Heller (coin)

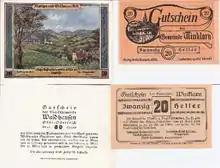
Bills of 80 and 20 Hellers from 1920 and 1921

The German "heller" was resurrected in 1904 when the government took over the currency of German East Africa from the German East Africa Company. The "heller" was introduced as 1/100 of a rupie, replacing the pesa, which had previously been valued as 1/64 of a rupie.